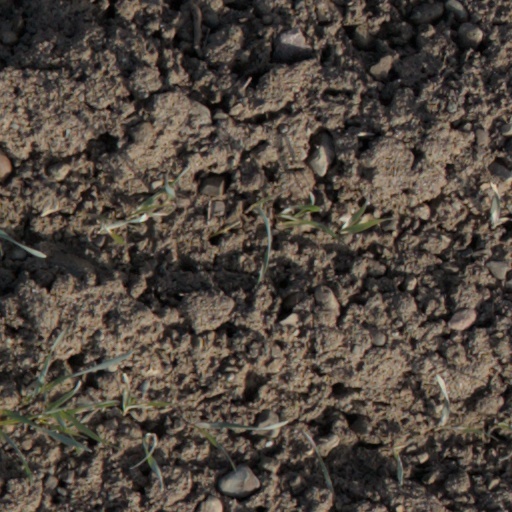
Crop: wheat